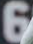
Number: 6